Lexington-class battlecruiser

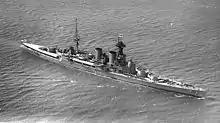
, which influenced the design of the "Lexington"s

Around 1918, the U.S. naval staff in Great Britain became extremely impressed by the British's newest battlecruiser, of the . Her side armor was comparable to that of previous battleships and her deck armor was the most extensive of any British capital ship. Because this ship was described as a "fast battleship" and the British Admiralty considered her a replacement for both the battleship and the battlecruiser, the staff advocated that the United States should develop a similar vessel of its own. Chief Constructor David Taylor agreed. On 8 April 1918, he told the "Lexington" design staff to plan a vessel combining the principal features of battleship and battlecruiser so that it would have the maximum possible speed, main armament and protection. Specifically, this meant arming her with the 16-inch guns planned for the battleships, reducing armor protection 10 percent, a freeboard of at least (compared to for the 1917 battlecruiser and for the "Hood") and a speed of at least 30 knots. Moreover, designs were to be prepared and submitted quickly.